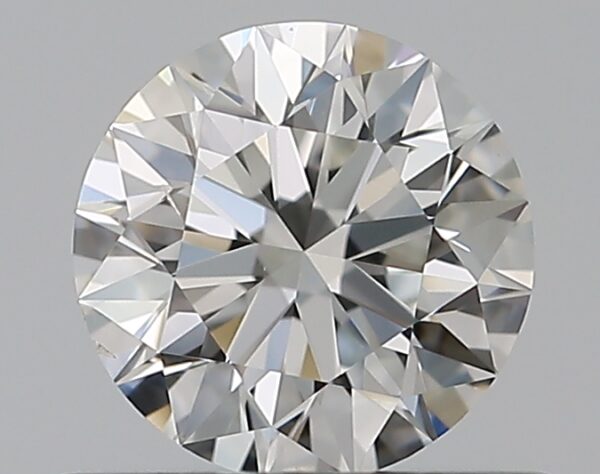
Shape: round
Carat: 0.5
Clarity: VS2
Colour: F
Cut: EX
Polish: EX
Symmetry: EX
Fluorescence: N
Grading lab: GIA
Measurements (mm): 5.05 x 5.09 x 3.16